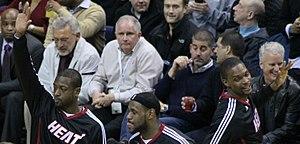
Le Heat de Miami est une franchise de la National Basketball Association basée à Miami en Floride. Elle évolue au sein de la Conférence Est, dans la Division Sud-Est. Malgré seulement trois décennies d'existence, le Heat dispose d'un des plus grands palmarès de la ligue avec cinq finales NBA et trois titres de champion. Le Heat dispute ses matchs à domicile dans l'American Airlines Arena.